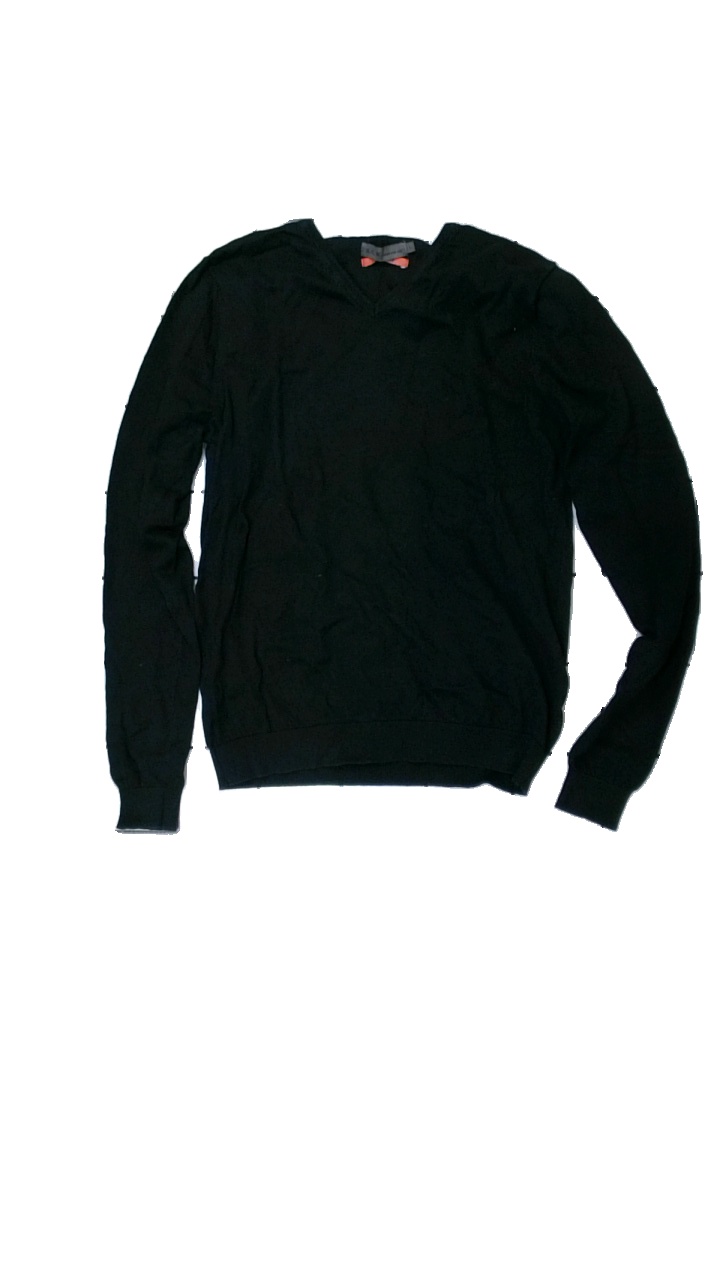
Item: Sweater (Men)
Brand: S.c.w.
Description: svart, pull-over, nopprig
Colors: Black
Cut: Regular
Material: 100% cotton
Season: All
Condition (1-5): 3
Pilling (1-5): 3
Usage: Export
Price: <50